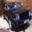
Label: automobile